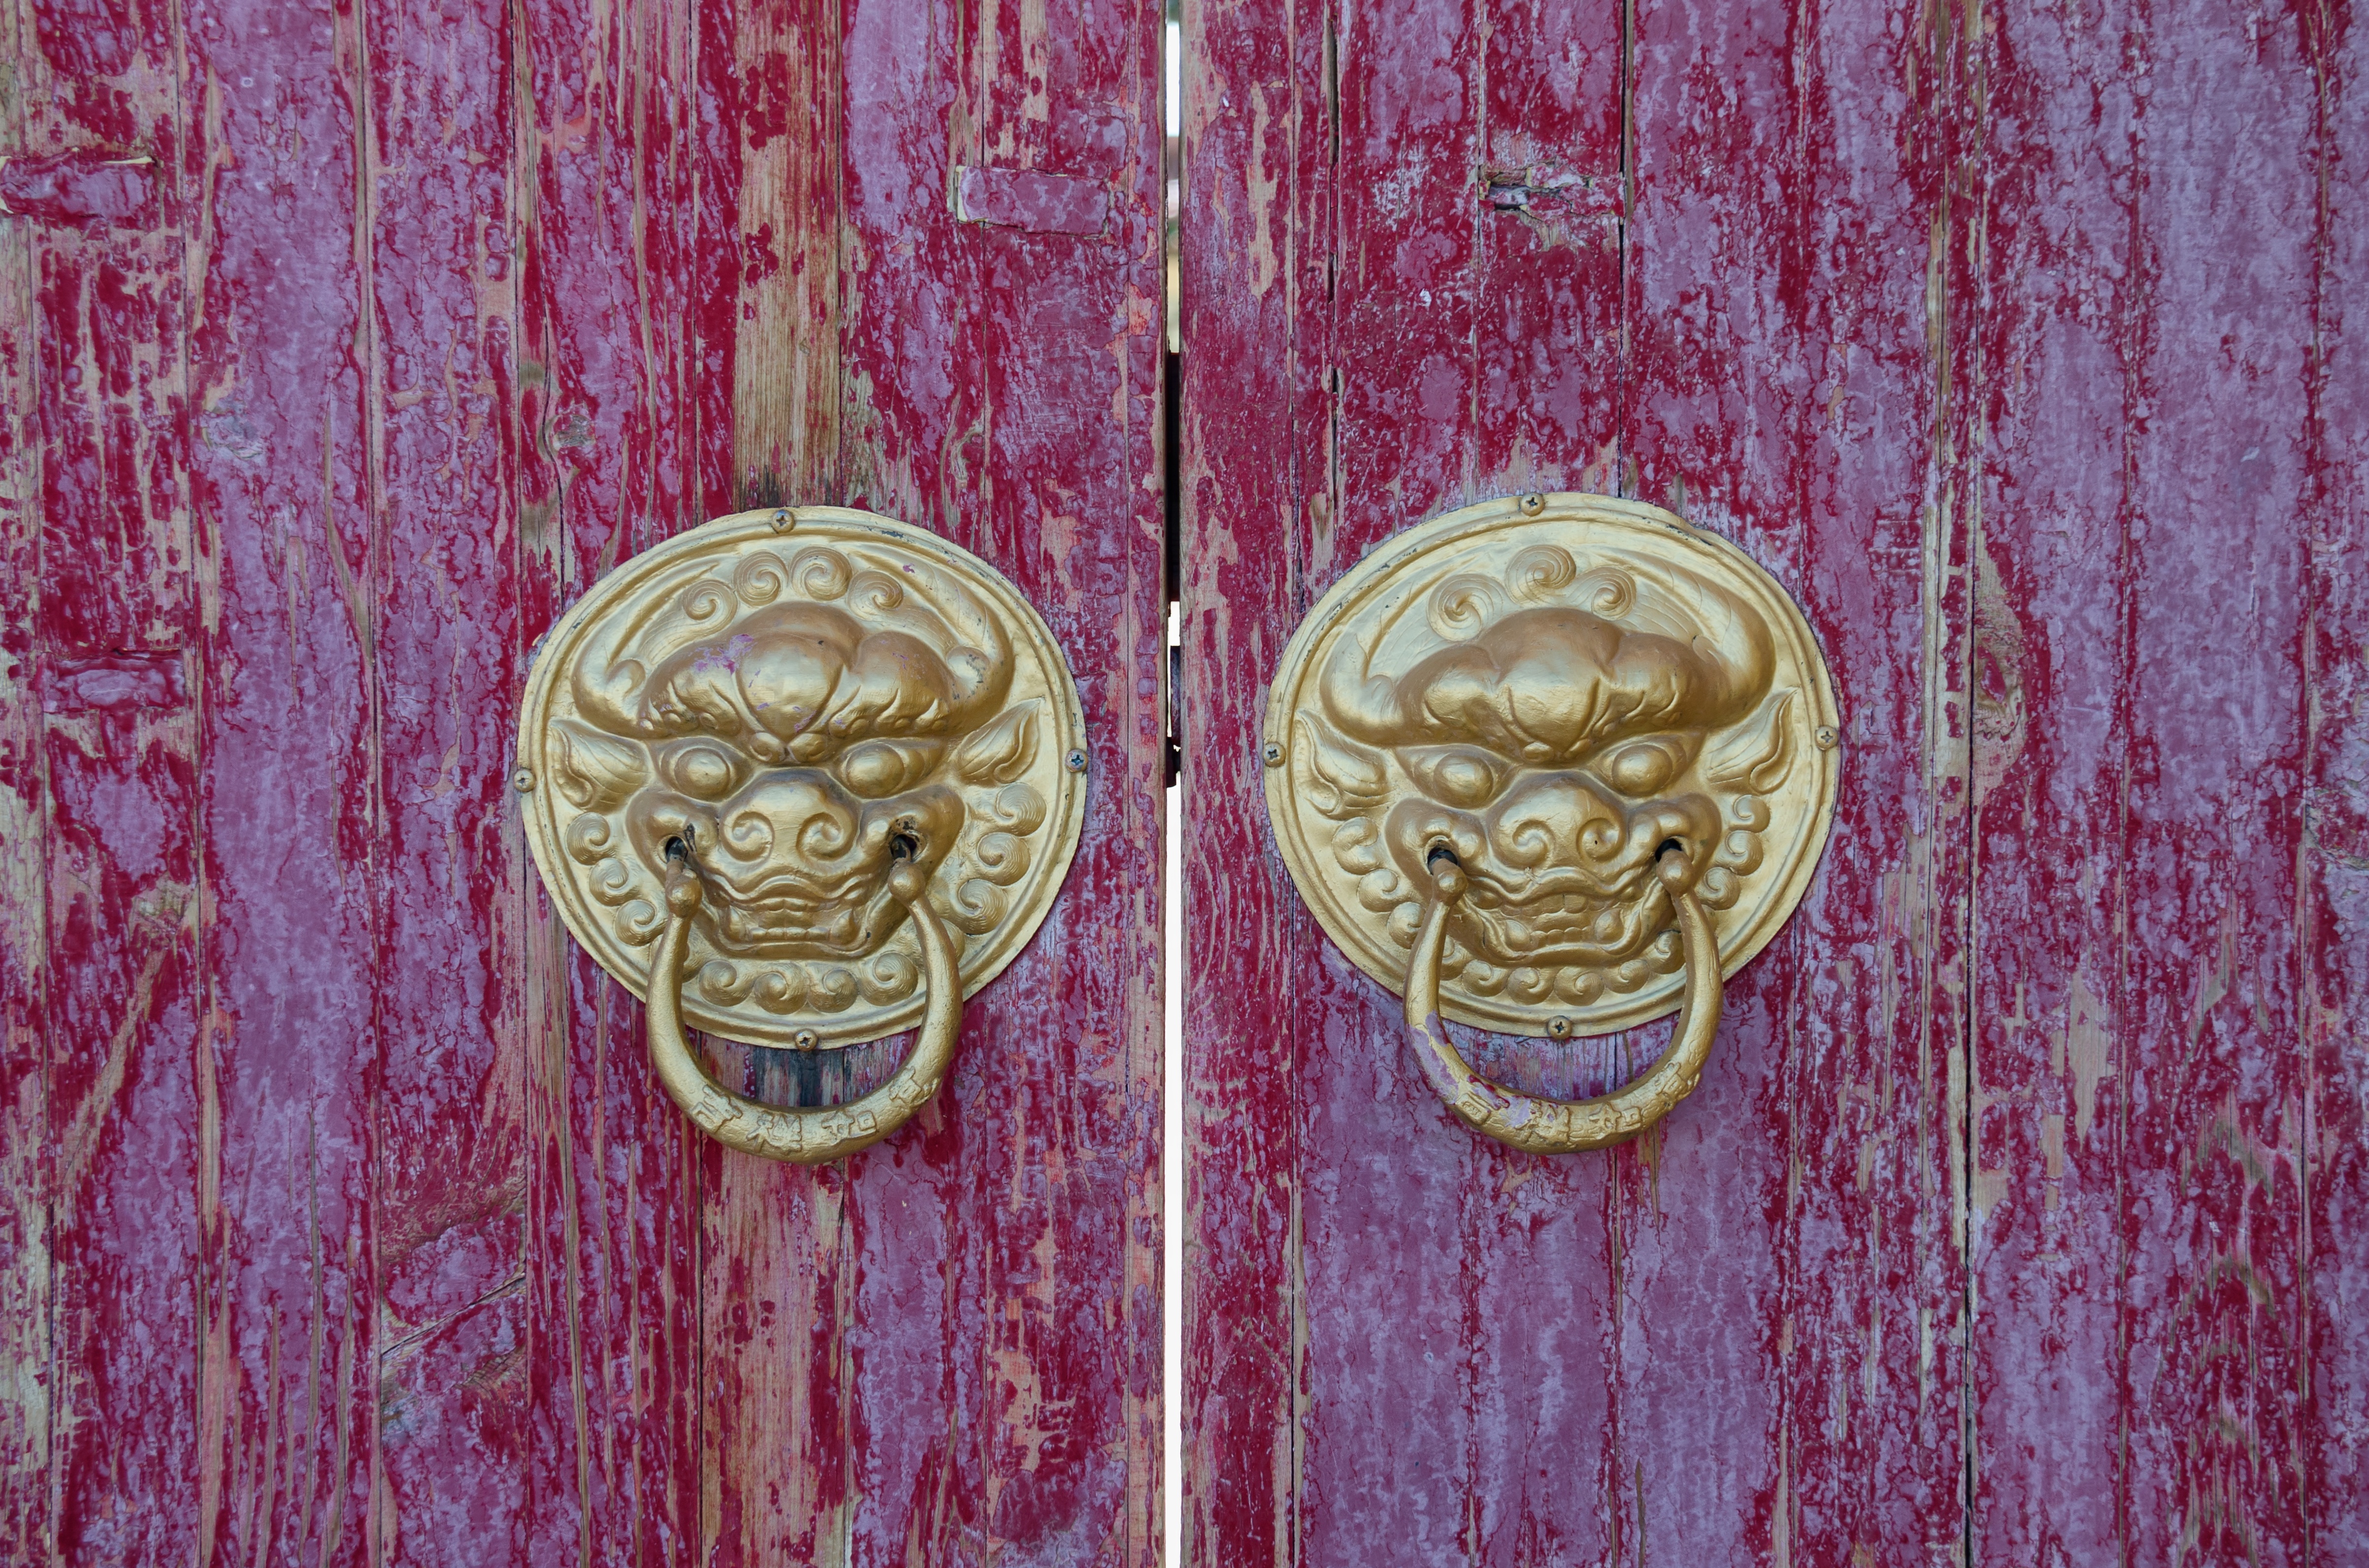
tree, pen, building, paint, clothing, door, carving, mahogany, door handle, wood texture